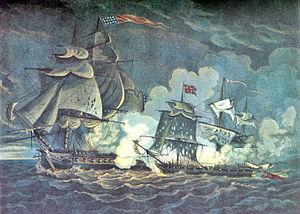
Persuasion est le dernier roman de la romancière anglaise Jane Austen, publié posthumément en décembre 1817 mais daté de 1818. En France, il a paru pour la première fois en 1821 sous le titre : La Famille Elliot, ou L'ancienne inclination.
Cet article traite des événements qui se sont produits durant l'année 1811 au Canada.
L’USS President est une frégate à trois-mâts et à coque en bois ayant à l'origine quarante-quatre canons, appartenant à la marine des États-Unis. George Washington la nomme ainsi pour refléter un principe de la constitution des États-Unis. La frégate est lancée en avril 1800, dans un chantier de New York. Il s'agit de l'une des six frégates dont la création fut autorisée par le Naval Act of 1794, et elle fut la dernière à être terminée. Joshua Humphreys conçoit ces frégates pour être les navires amiraux de la jeune marine américaine. Ainsi, le President et ses sister-ships sont plus larges, plus lourds et plus lourdement armés que les frégates classiques construites à cette époque. Forman Cheeseman puis Chrisan Bergh sont chargés de sa construction. Ses premières missions, dans la nouvelle United States Navy, sont de fournir une protection aux navires marchands américains durant la quasi-guerre avec la France et de réaliser une expédition punitive contre les pirates barbaresques durant la guerre de Tripoli.
Le Lillebælt est un navire danois de 22 canons lancé en 1801. La Royal Navy le capture en 1807, il devient le HMS Little Belt et est armée de 22 canons. Il est détruit en 1811.